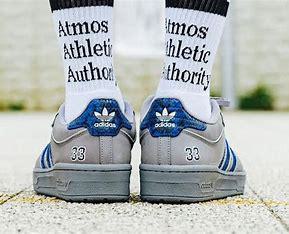
Brand: Adidas
Model: Rivalry 86